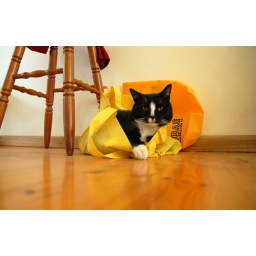
Phil the cat in a shopping bag